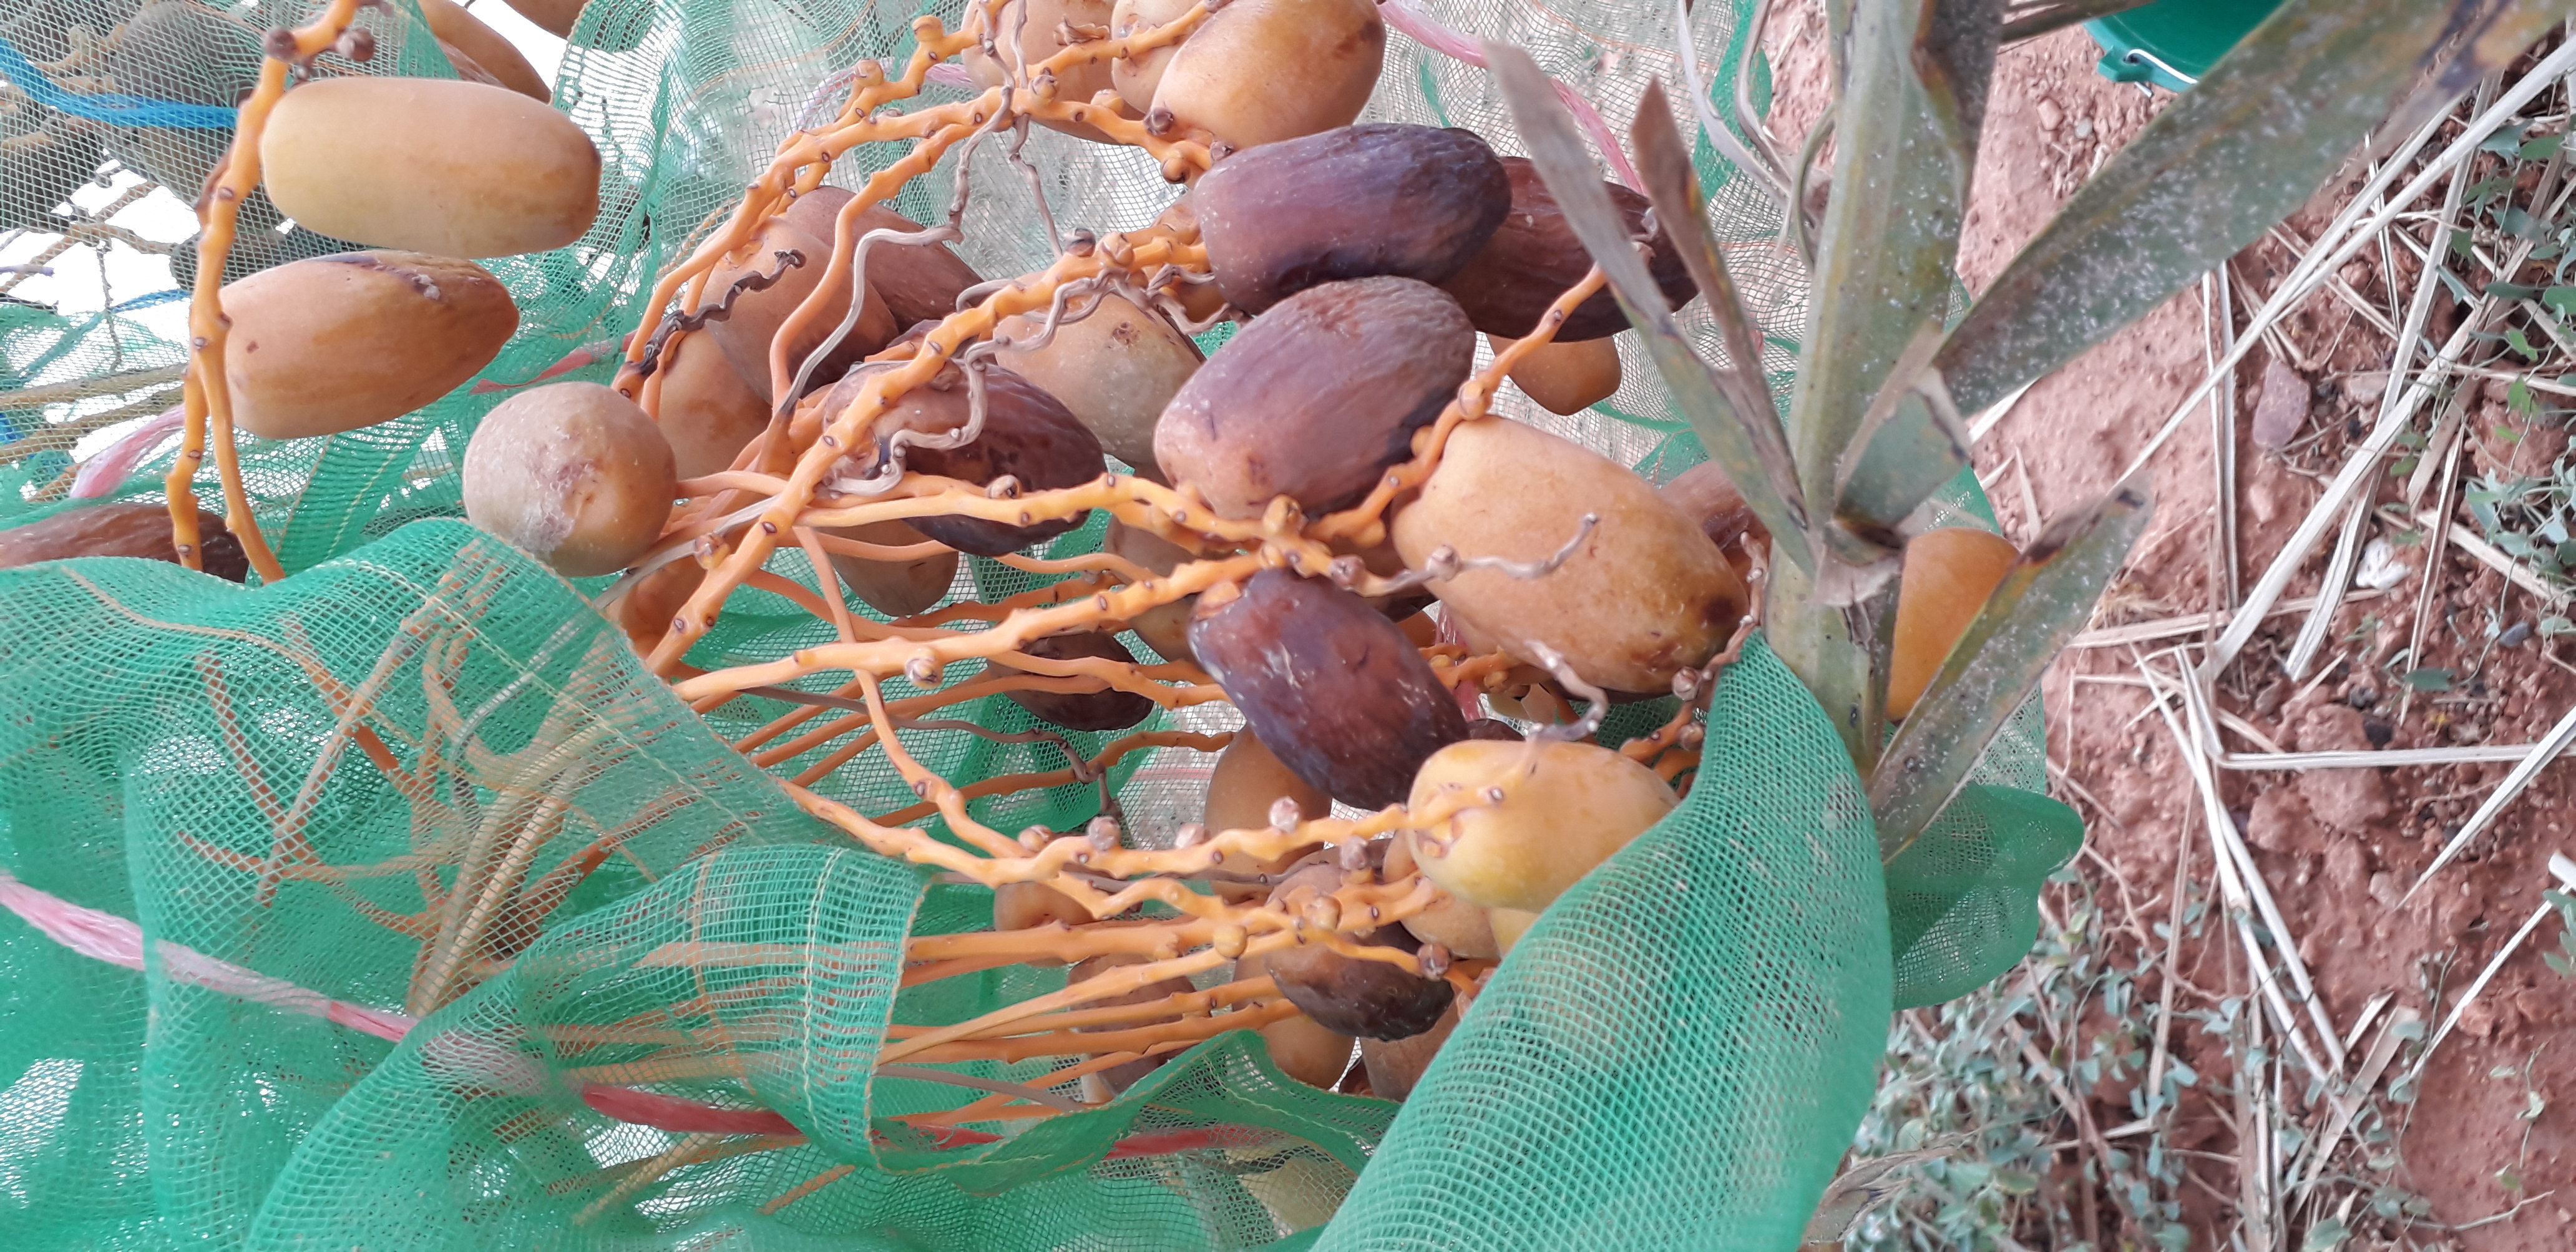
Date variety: Boumajhoul